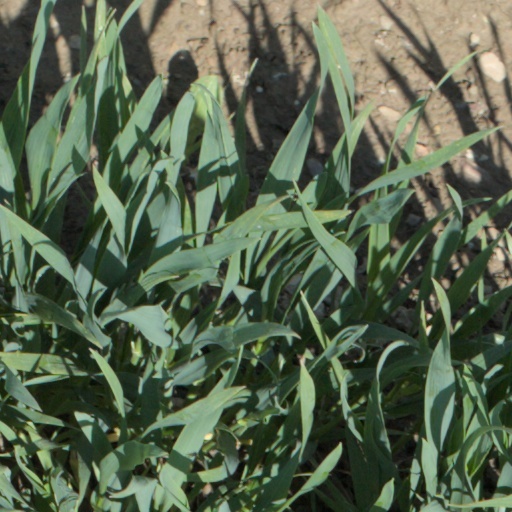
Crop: wheat